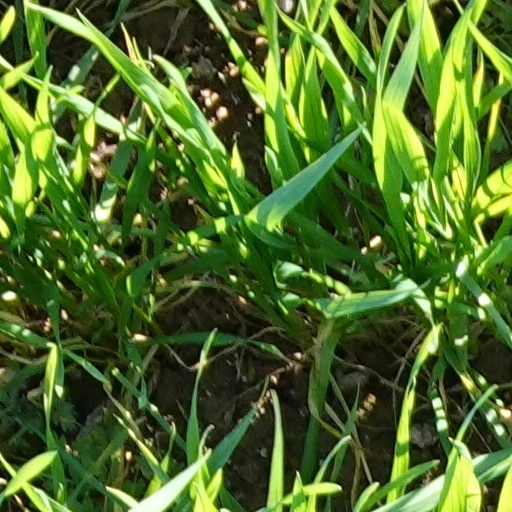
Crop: wheat